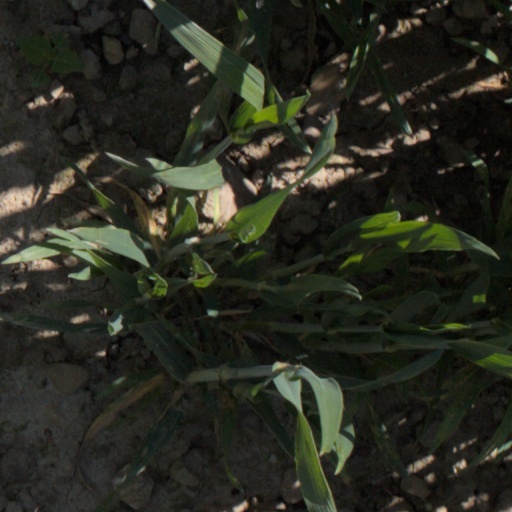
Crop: wheat